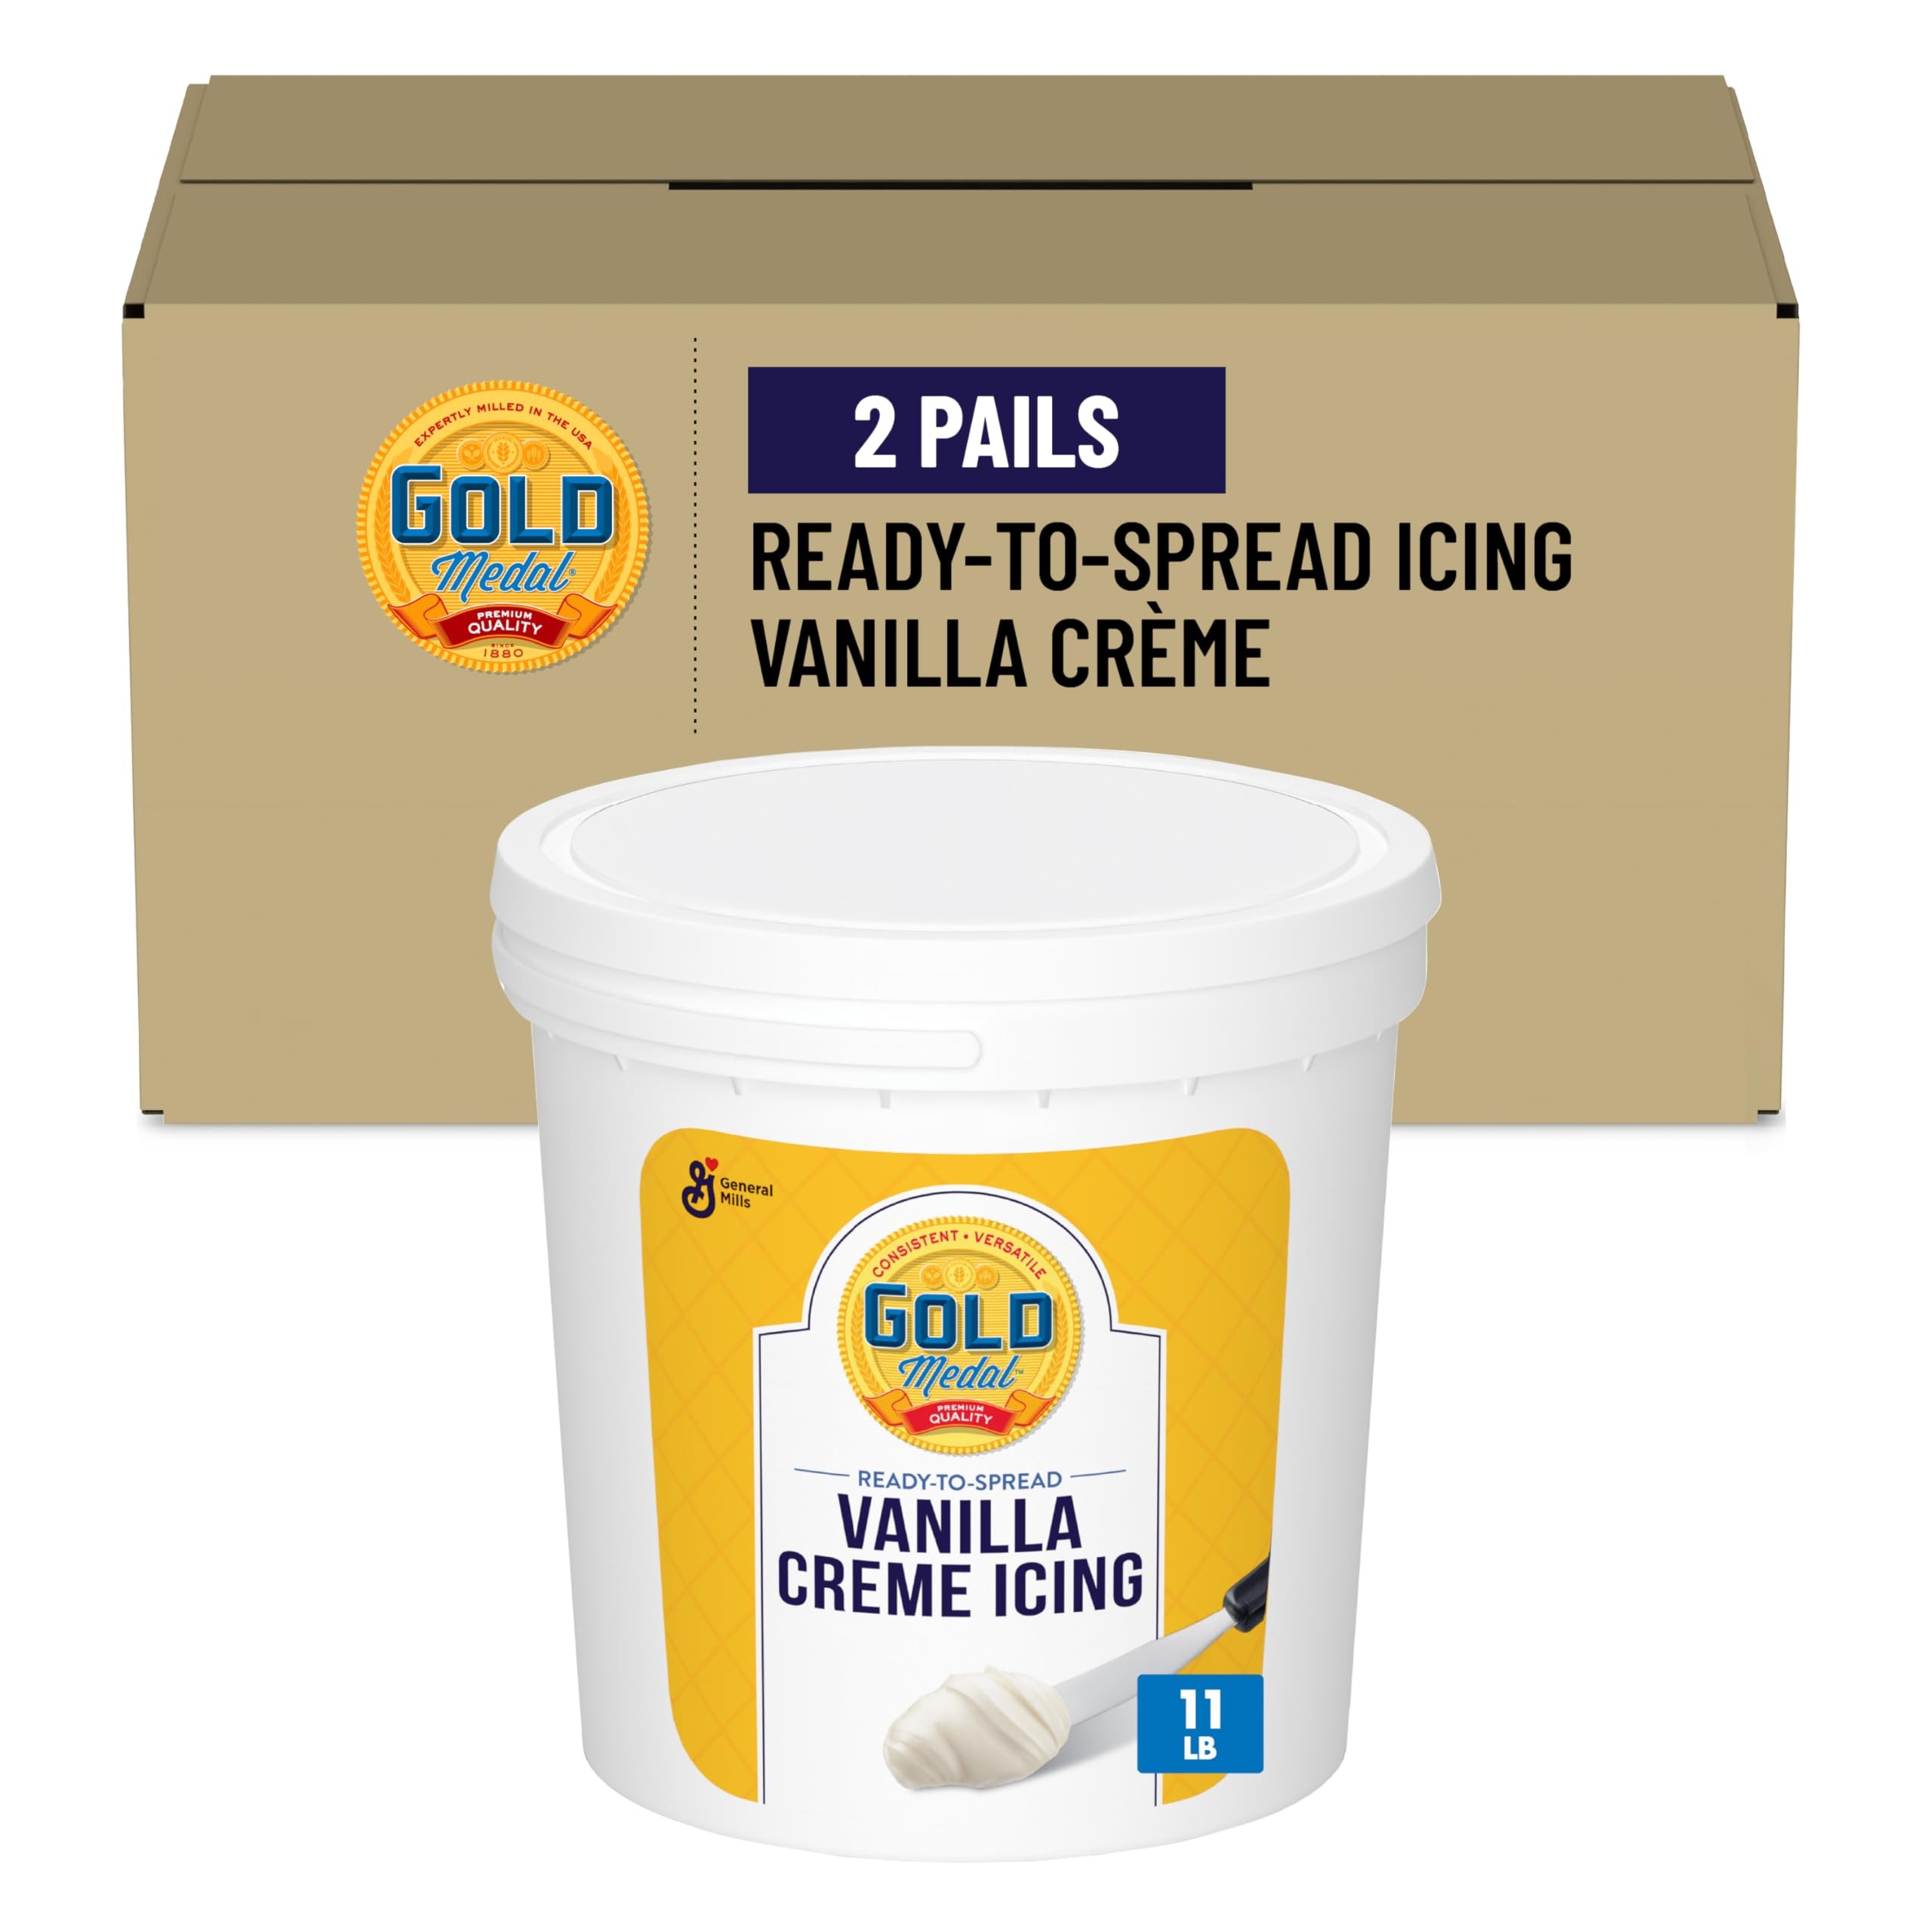
Item Name: Gold Medal Ready To Spread Icing, Vanilla Creme, 11 Lbs (Pack of 2)
Bullet Point 1: Gold Medal Ready to spread, cream bulk icing is shelf stable and light and airy, providing a smooth texture with rich, vanilla flavor on a finished product
Bullet Point 2: Ultra versatile, use for icing or melt for drizzling
Bullet Point 3: Decorating is a great way to increase profits, charge more while driving Impulse purchases. Finishing does not need to be difficult or time consuming when you use Gold Medal Ready to spread icings
Bullet Point 4: Country Of Origin: United States
Value: 2.0
Unit: Count

Price: 122.59